1951 in spaceflight

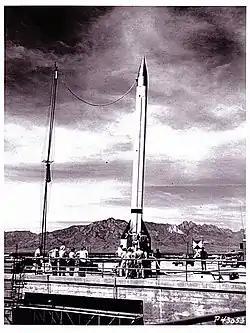
Viking 7 before its 7 August 1951 launch

The year 1951 saw extensive exploration of space by the United States and the Soviet Union (USSR) using suborbital rockets. The Soviets launched their first series of biomedical tests to the boundary of space (as defined by the World Air Sports Federation). Several American agencies launched more than a dozen scientific sounding rocket flights between them. The US Navy launched its Viking sounding rocket for the seventh time since 1949, this time to a record-breaking in August 1951.